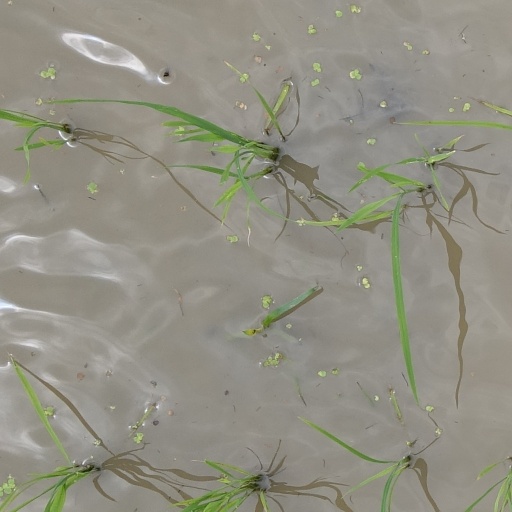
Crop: rice